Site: brandenburg
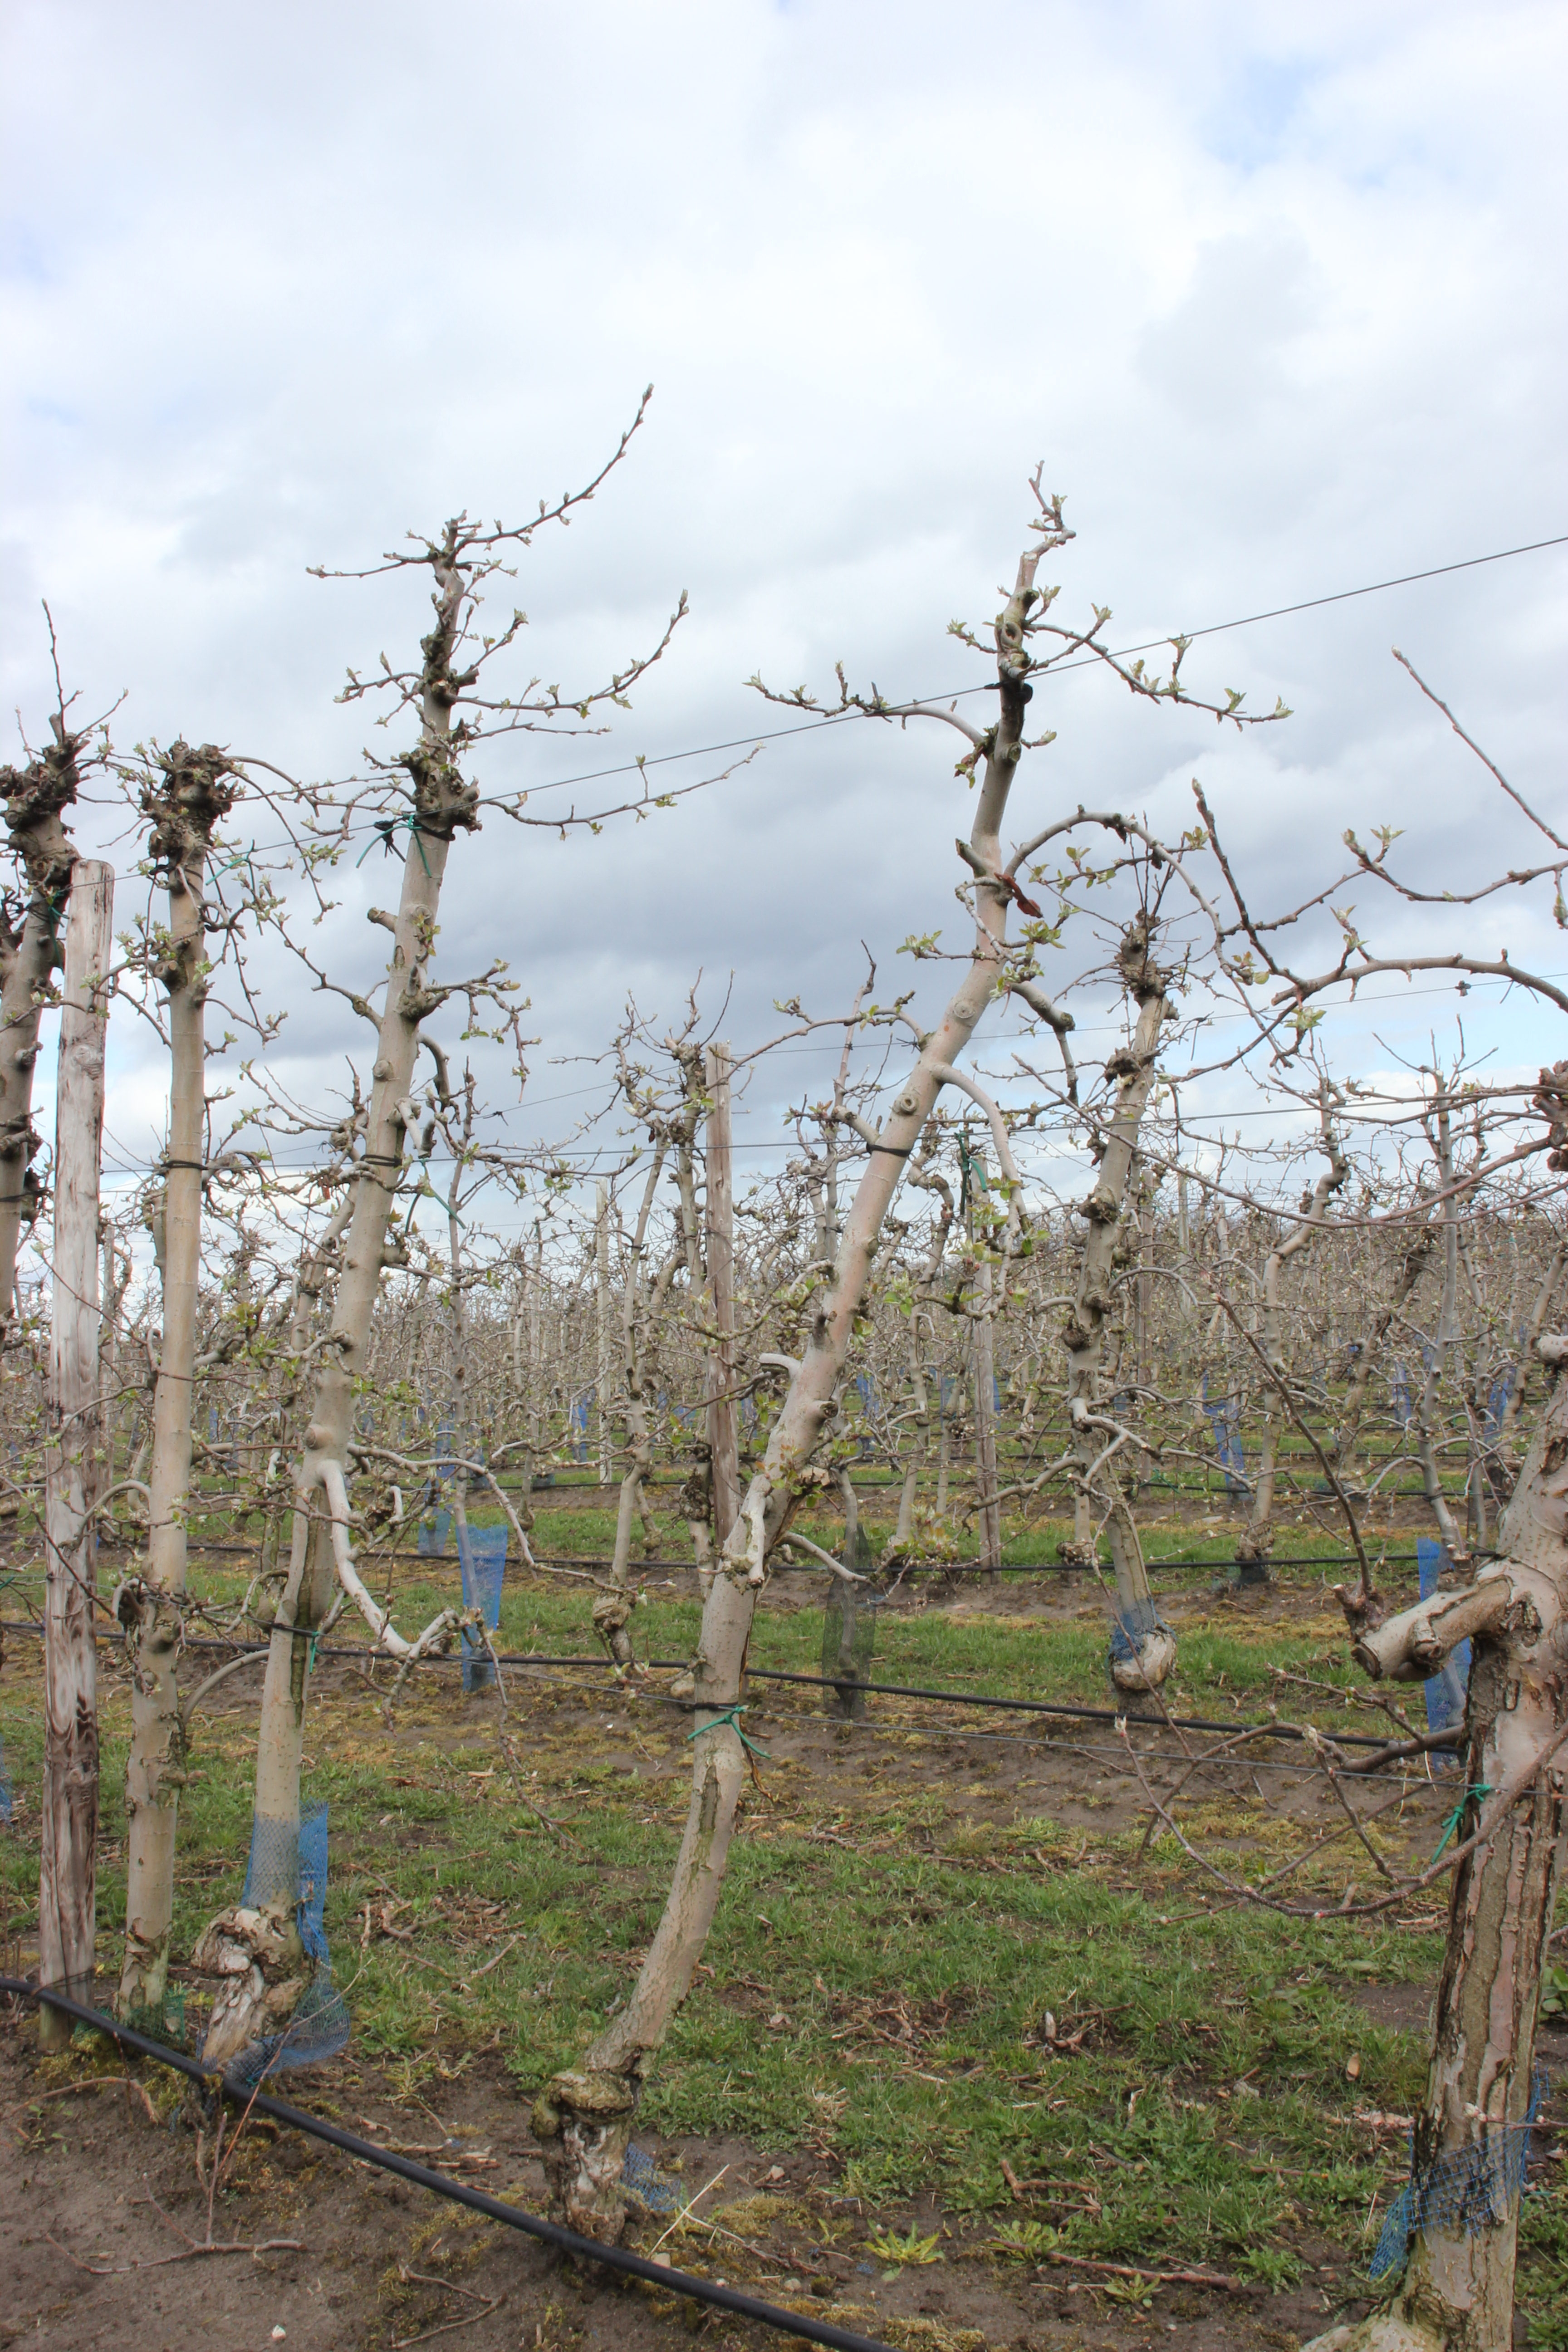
Growth stage (BBCH 55): Inflorescence emergence